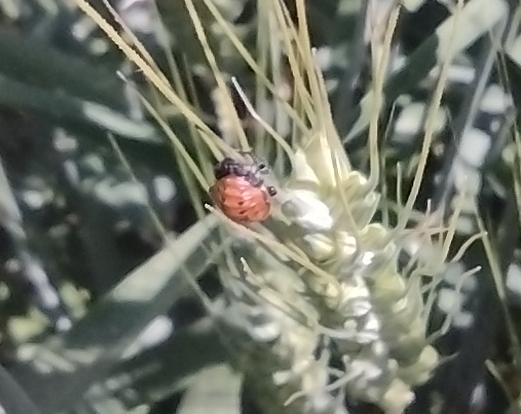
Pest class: predators